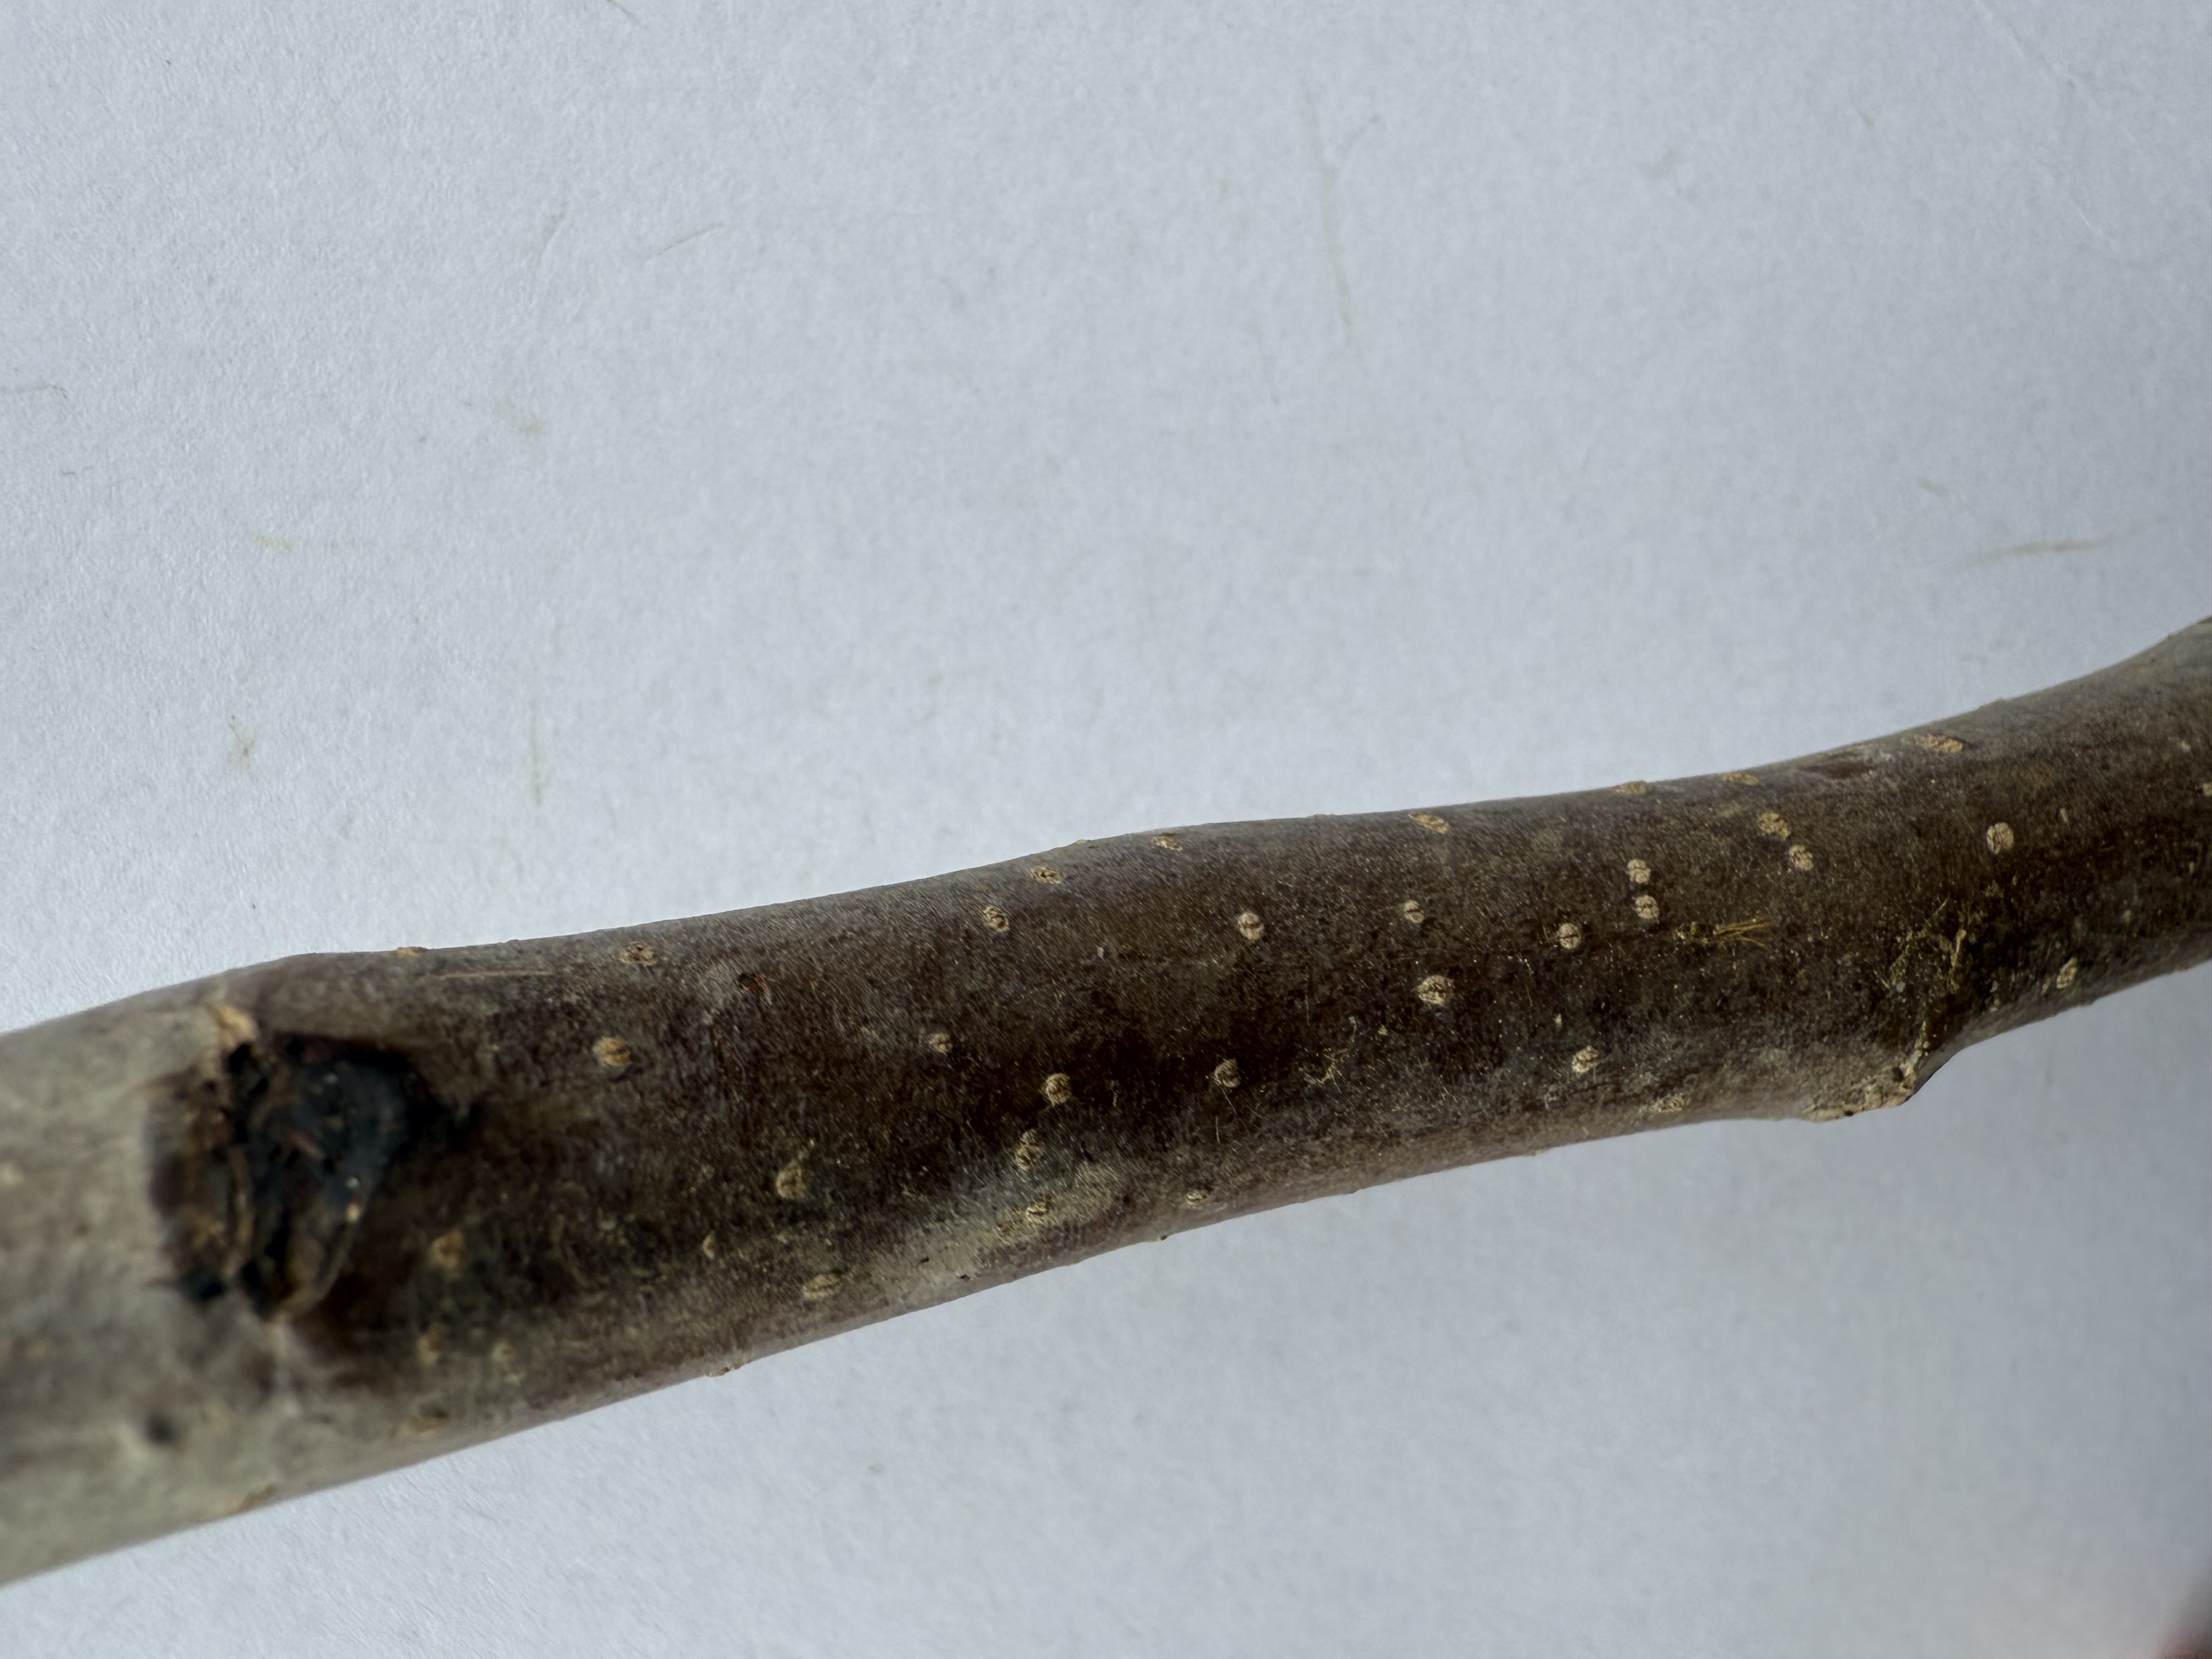
Variety: Akca Pear